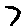
Label: 7